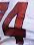
Number: 4